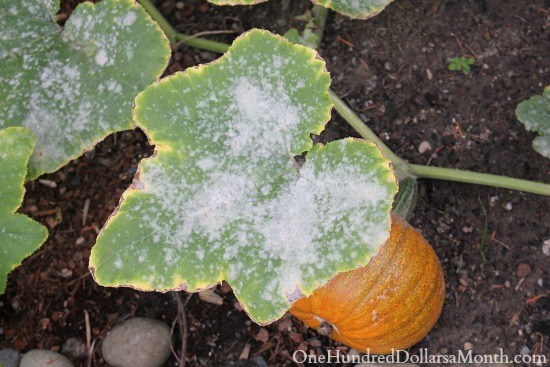
Labels: Squash Powdery mildew leaf